Rebecca Seawright

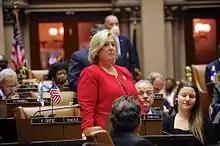
Assembly member Rebecca Seawright attending a legislative session.

Assemblyman Micah Kellner decided not to seek re-election in 2014, and Seawright entered the race to succeed him. She defeated three other candidates to receive the Democratic nomination. Seawright would go on to win the general election with nearly 67% of the vote.